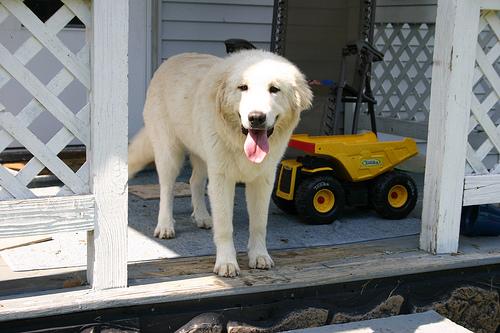
Breed: great pyrenees